Huddersfield

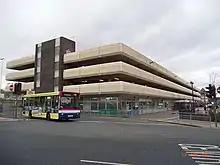
Huddersfield bus station

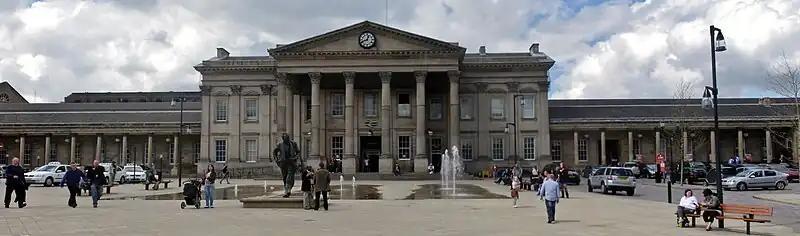
in St George's Square

Huddersfield is connected to the motorway network via the M1 and M62 motorways. The M1 passes about to the east. The M62 passes about to the north, and Huddersfield is linked to it by three junctions: Mount (A640, J23 – limited access), Ainley Top (A629, J24) and between Brighouse and Cooper Bridge (A644, J25).